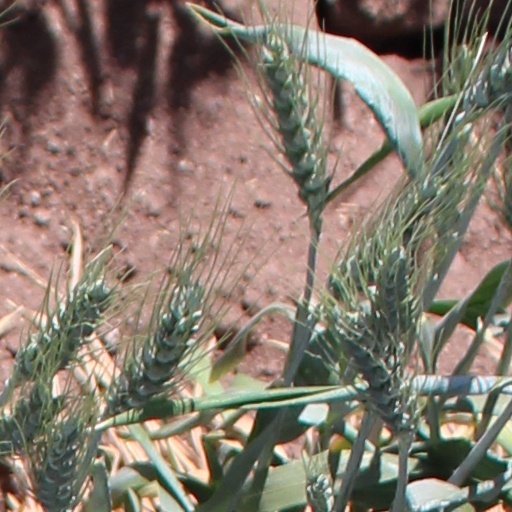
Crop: wheat